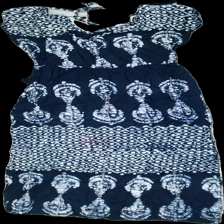
View: back
Type: Dress
Category: Ladies
Brand: Missing
Colors: White, Blue
Material: 100% viscose
Pattern: Other
Cut: Regular
Season: Summer
Stains: Major
Price range: <50
Recommended usage: Export